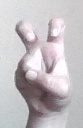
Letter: toot